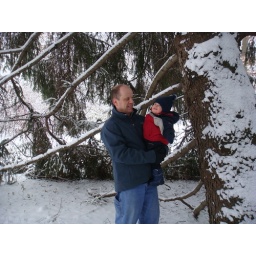
Hiding out in the pine trees with dada.